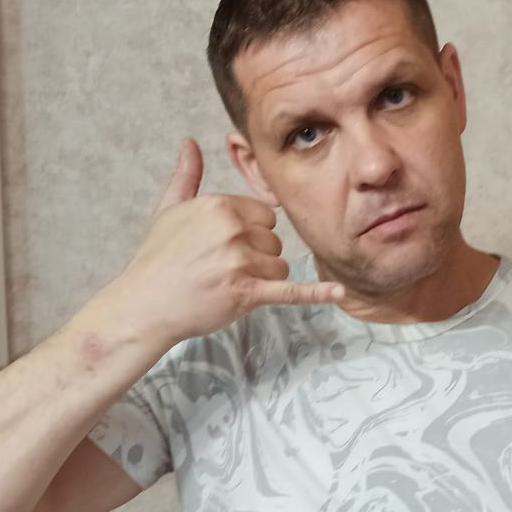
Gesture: call